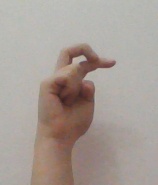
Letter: zay